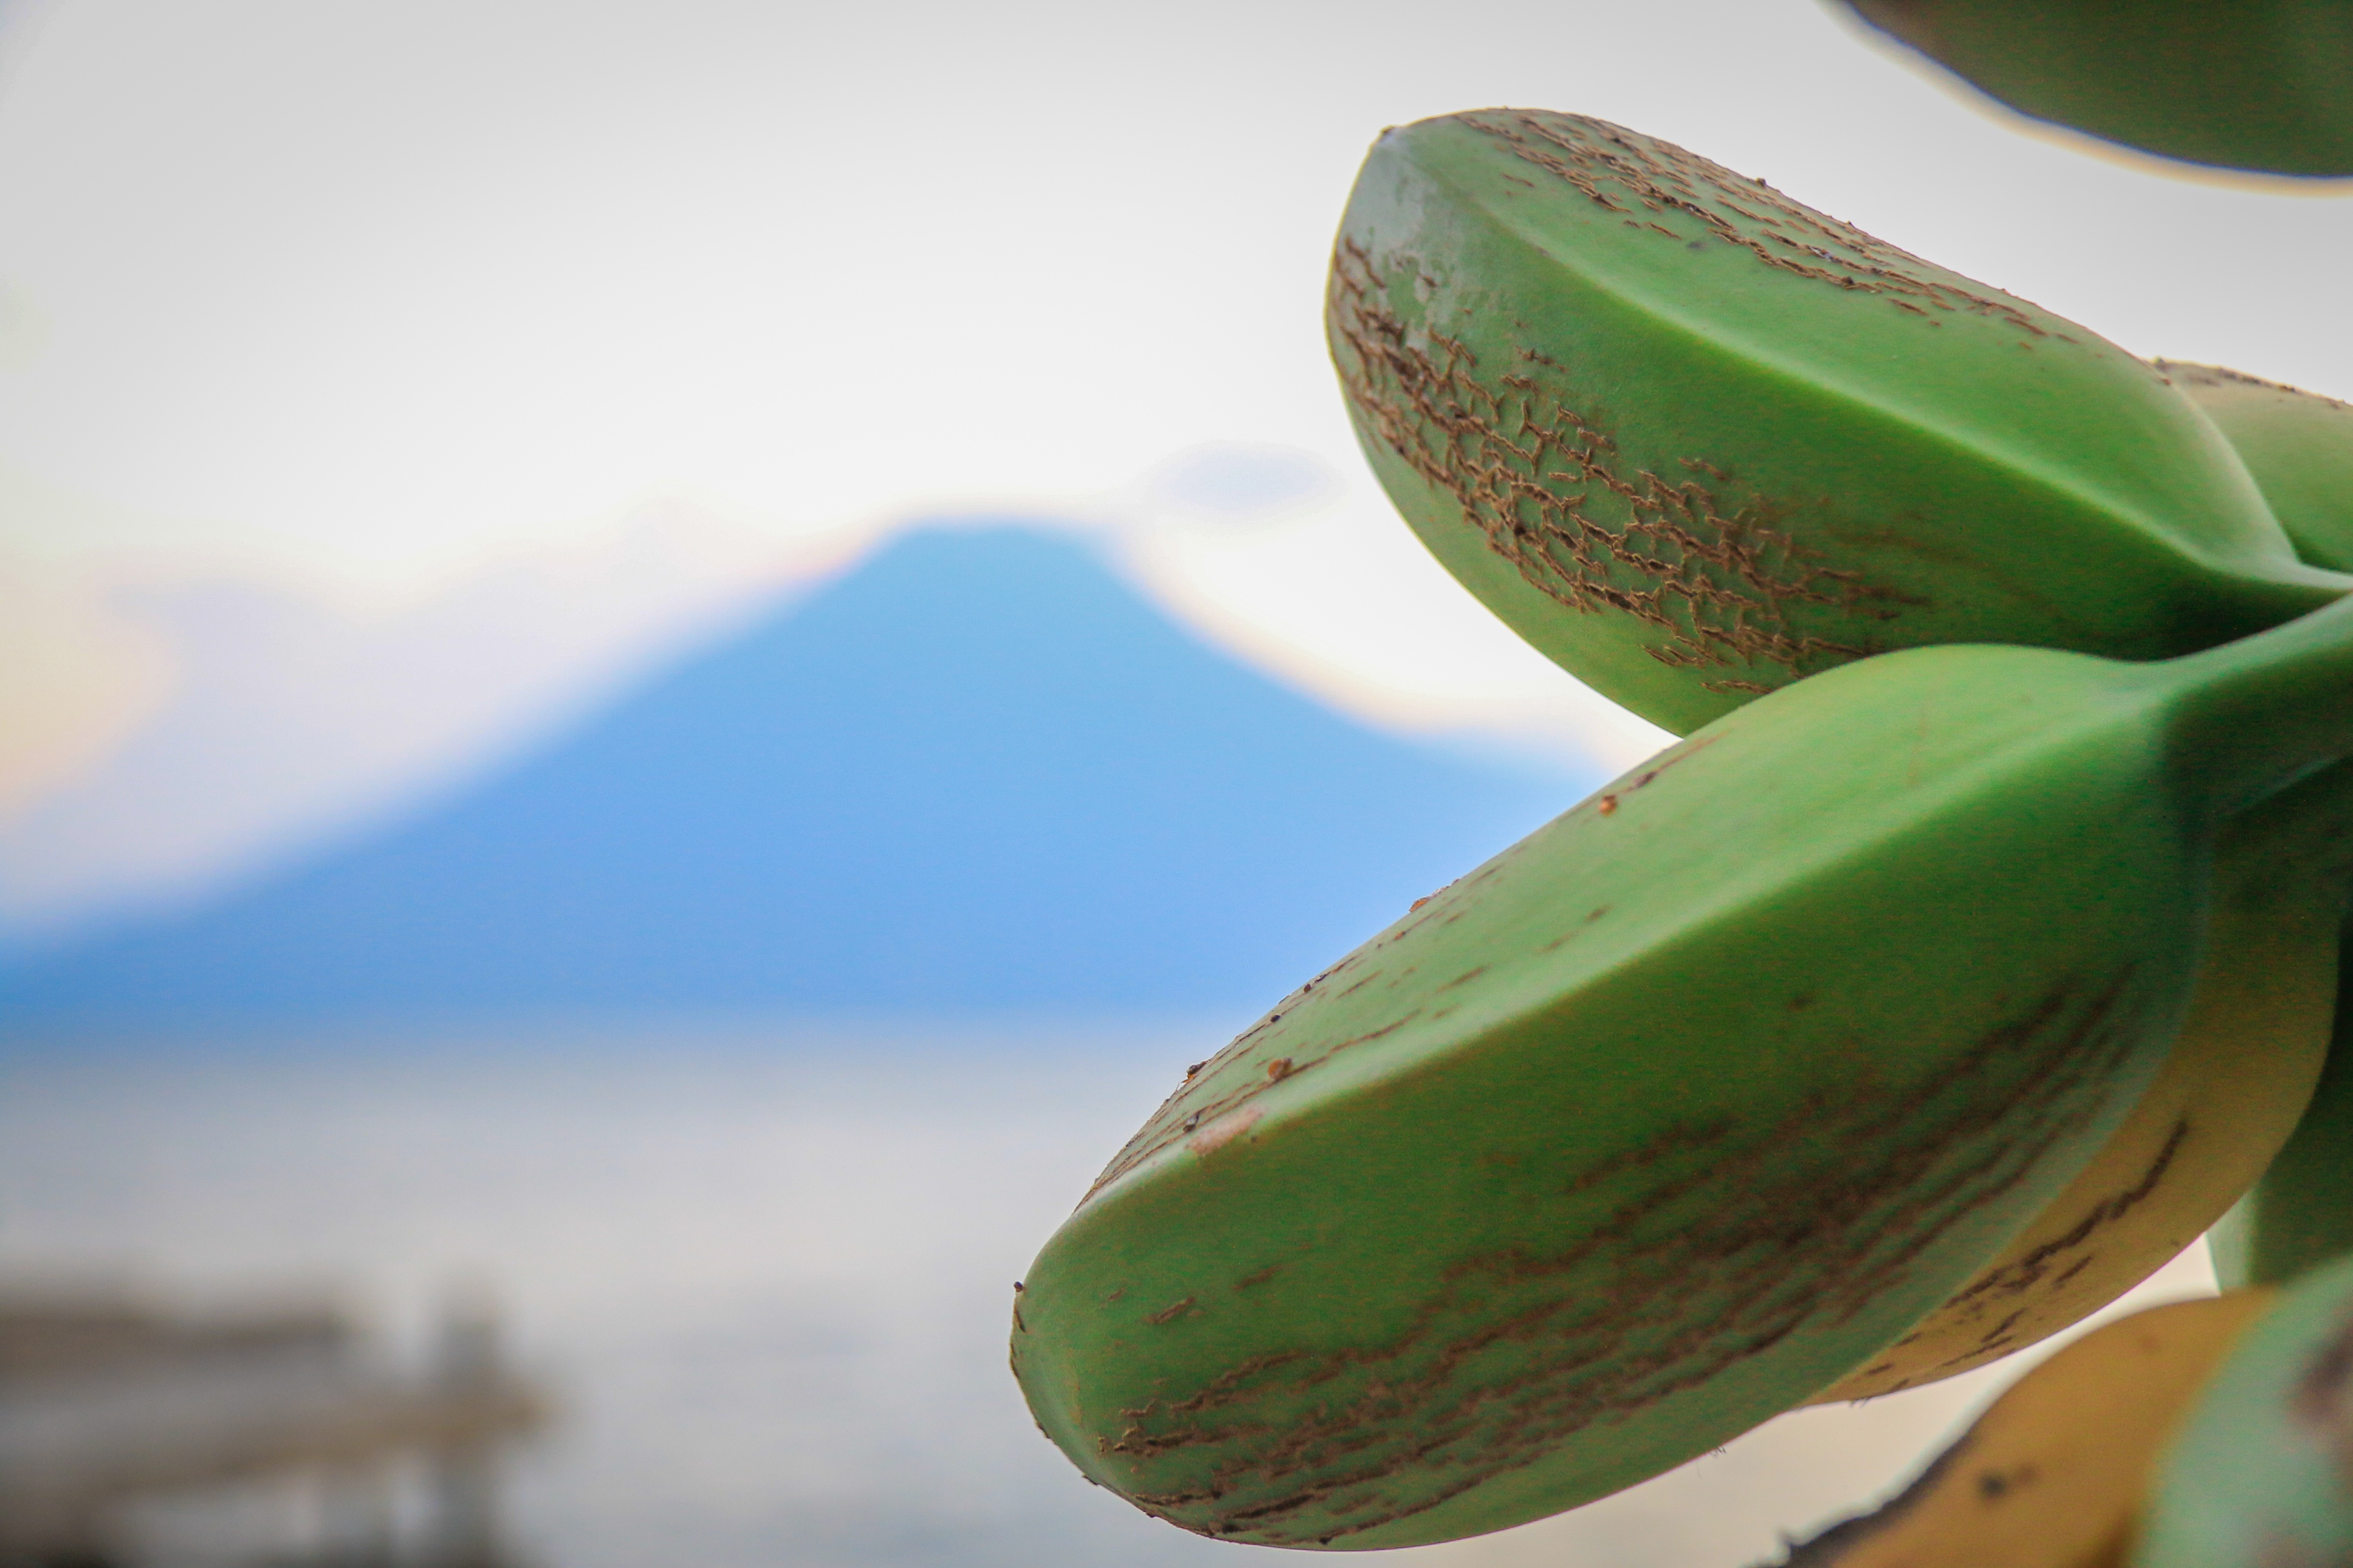
plant, fruit, leaf, flower, food, green, produce, flora, close up, macro photography, flowering plant, plant stem, land plant